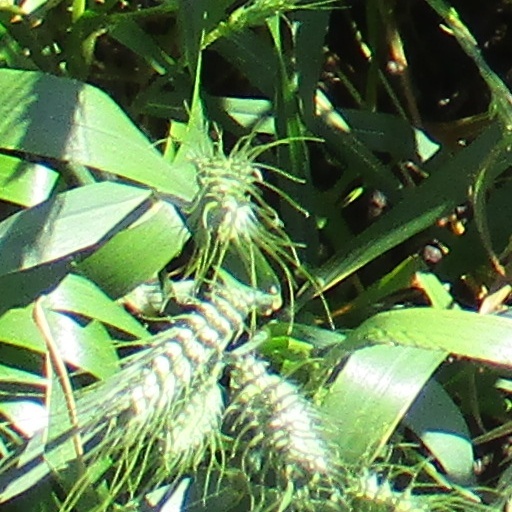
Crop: wheat